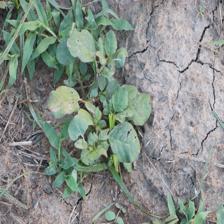
Label: BroadLeafWeed